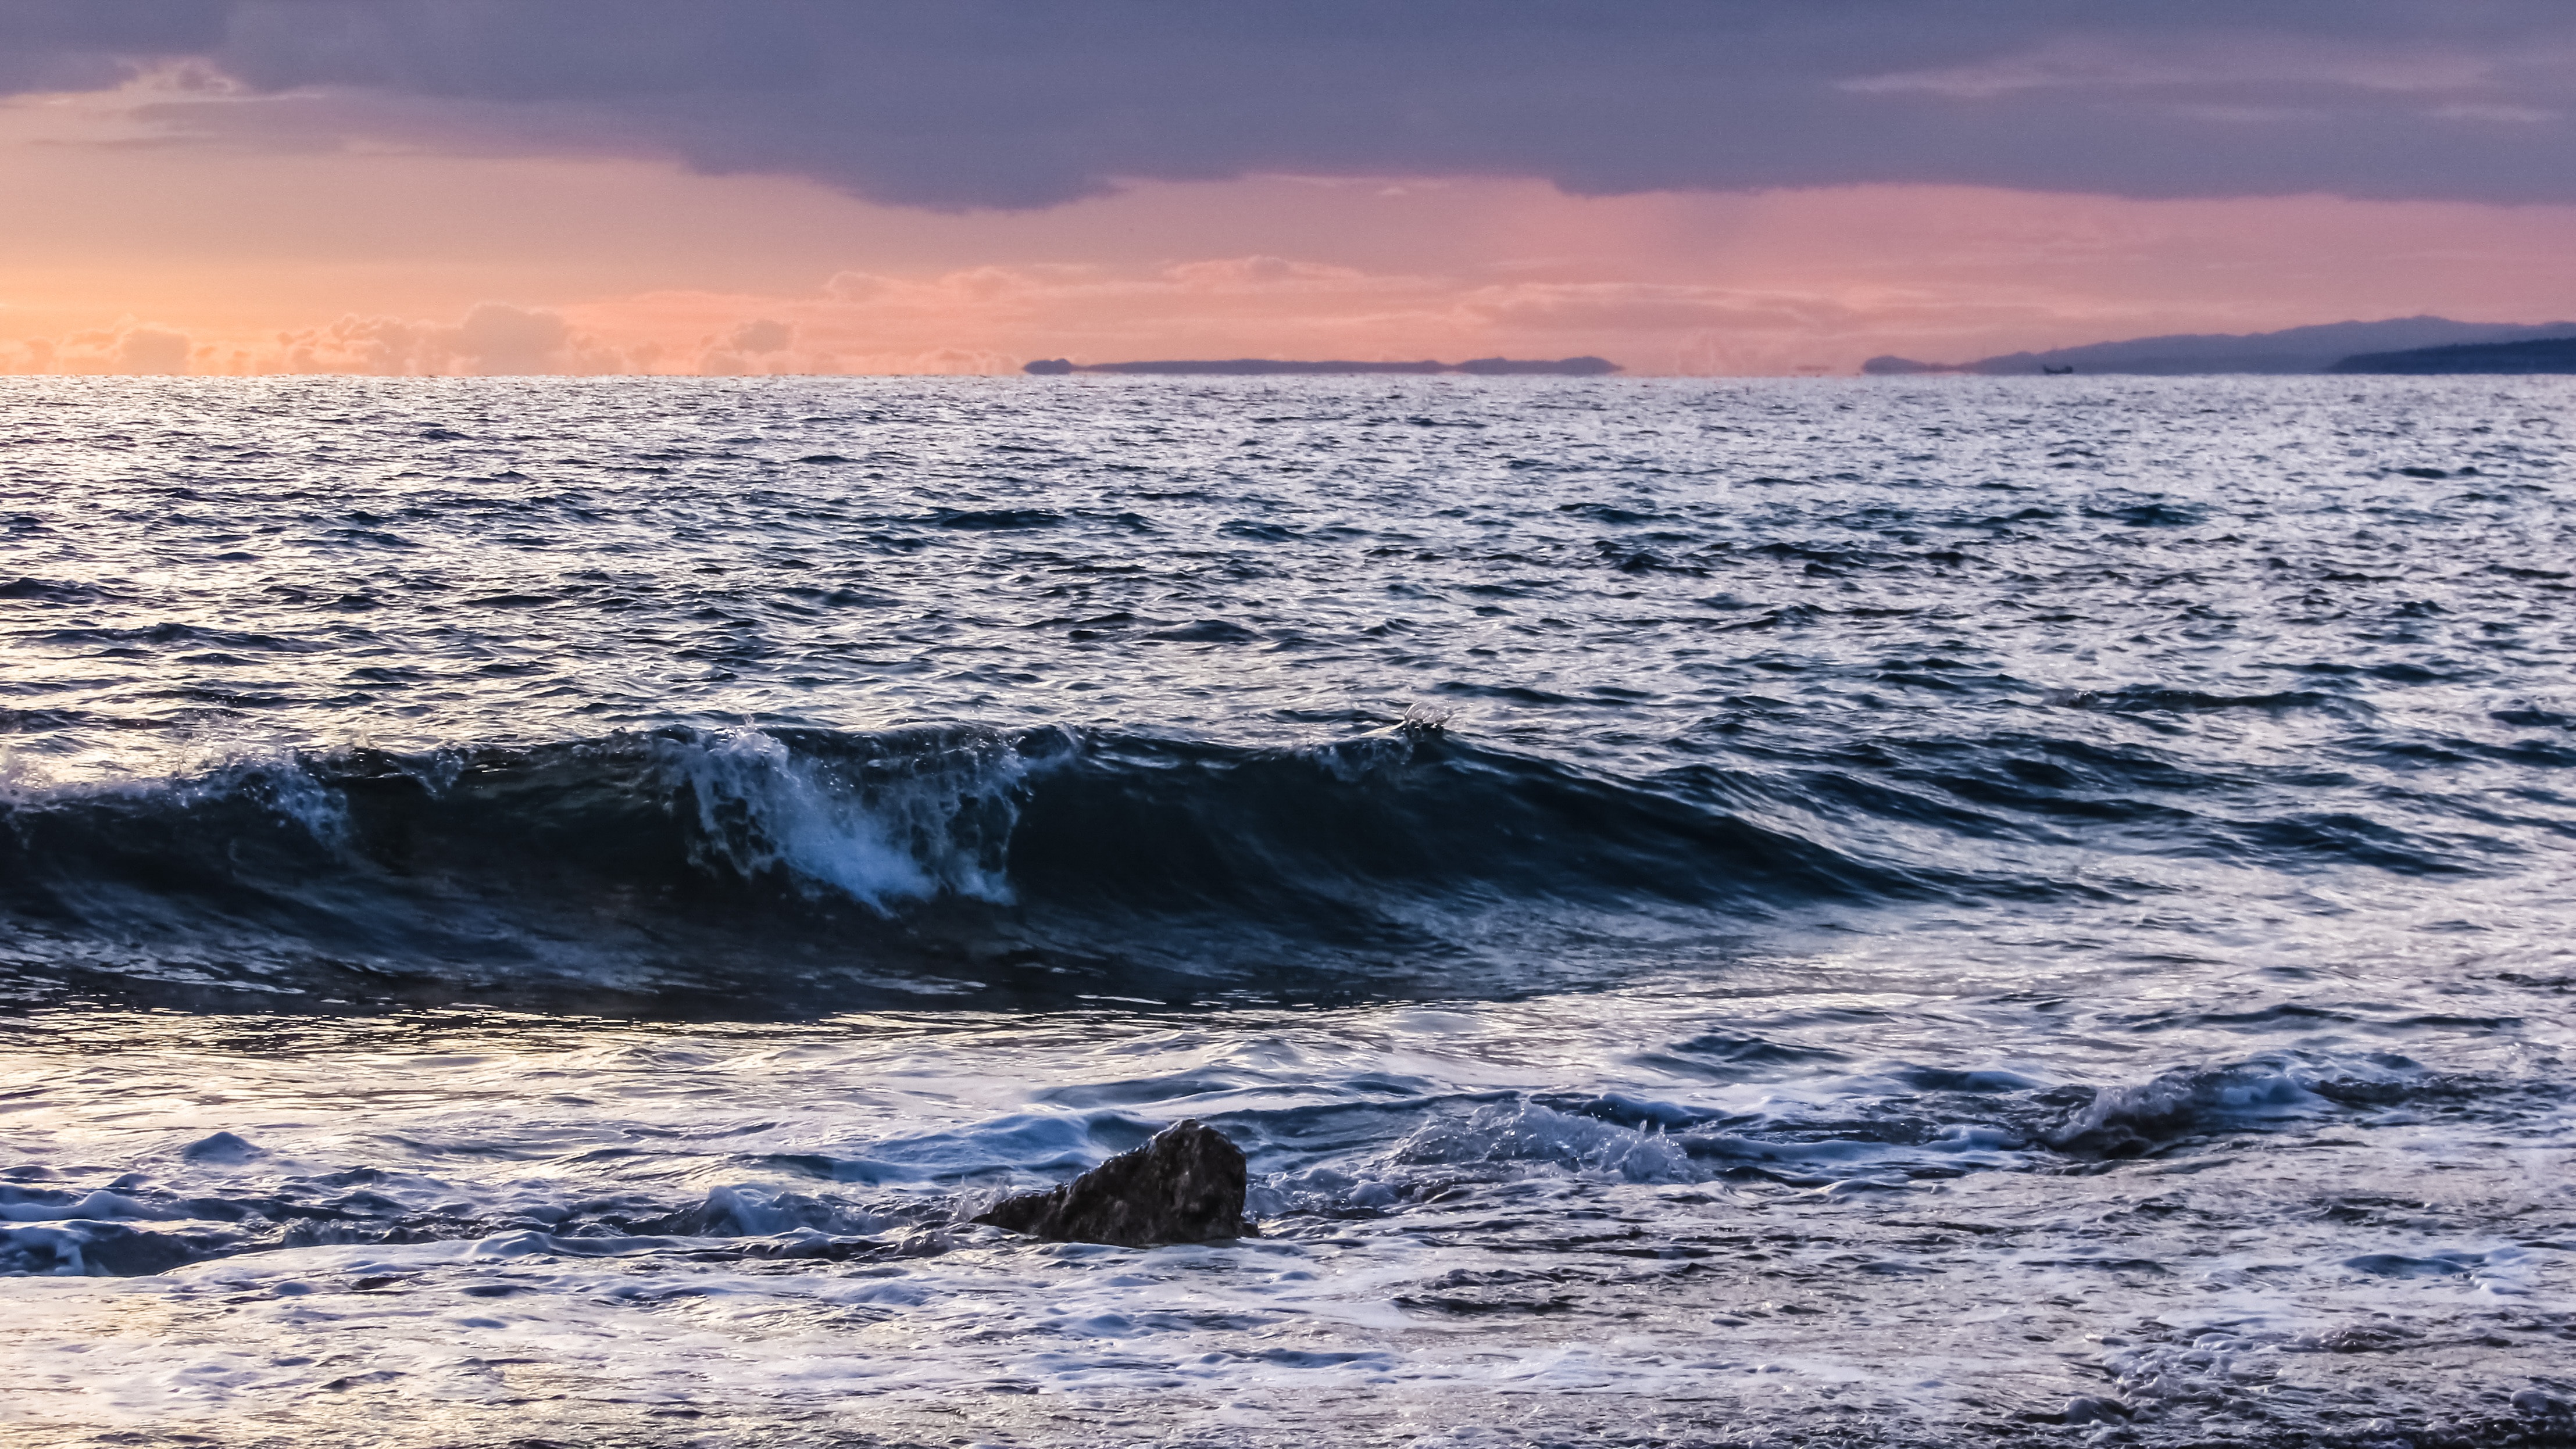
beach, sea, coast, water, rock, ocean, horizon, cloud, sunrise, sunset, shore, wave, dawn, dusk, ice, body of water, waves, cape, sunset landscape, arctic ocean, wind wave